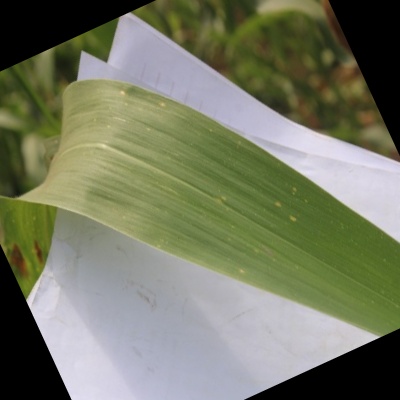
Label: Corn_(Maize)___Leaf_Spot